Ramesses VI

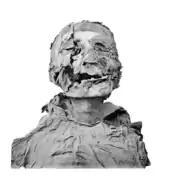
Head and torso of a mummy, the head bears a long deep cut on its right side caused by an axe.

In Thebes, the high-priesthood came under the control of Ramessesnakht and his family at the time of Ramesses IV, possibly owing to Ramessesnakht's father Merybaste's high control over the country's financial institutions. Ramessesnakht was officially Ramesses VI's Vizier of the South and his power grew at the expense of that of the pharaoh in spite of the fact that Iset was connected to the Amun priesthood as well "in her role as God's Wife of Amun or Divine Adoratice". If fact, Ramessesnakht most likely oversaw the construction of the funerary building of Iset in the tomb